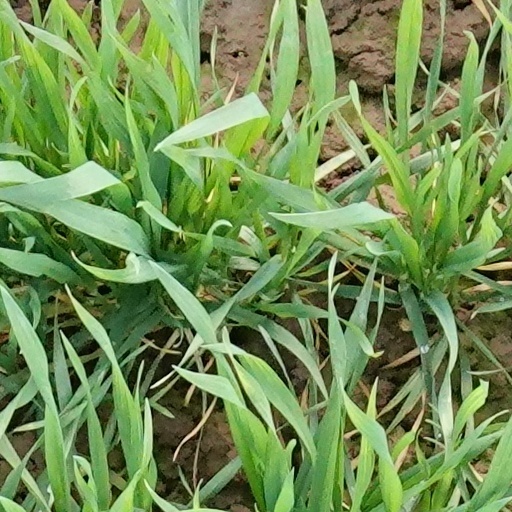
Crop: wheat